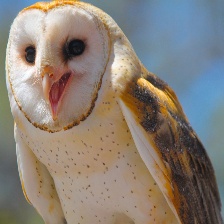
Species: BARN OWL
Scientific name: TYTO ALBA
ImageNet parent category: great_grey_owl